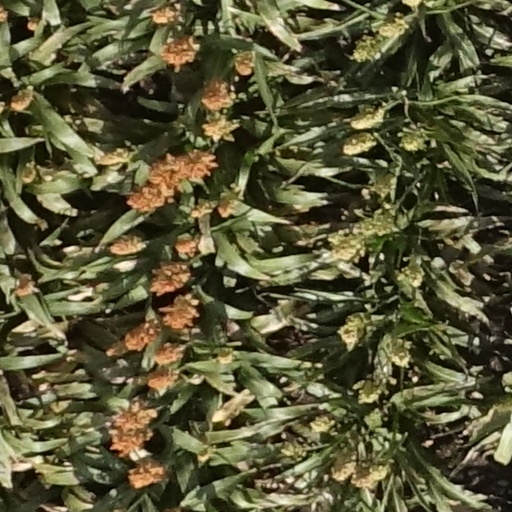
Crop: sorghum